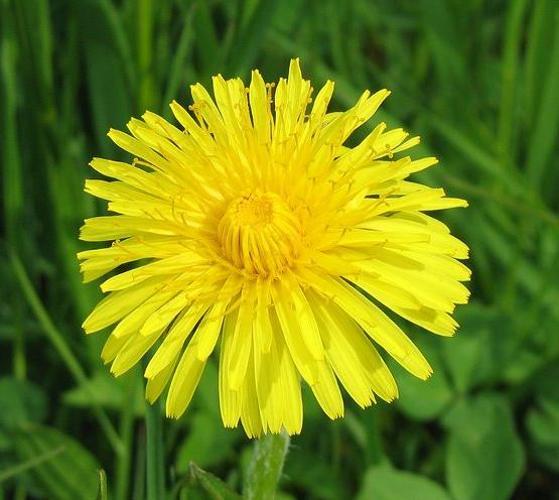
Flower: Dandelion